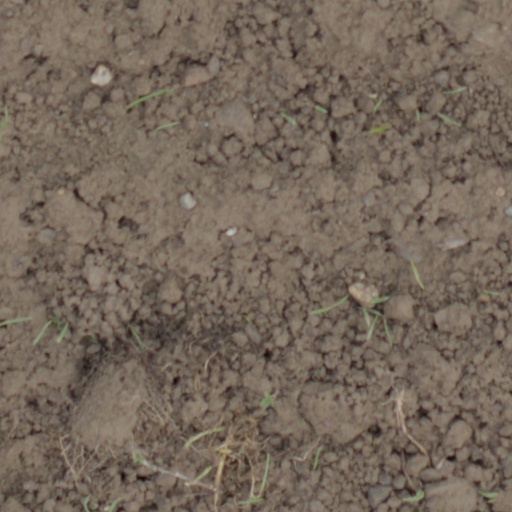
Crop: wheat